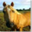
Label: horse